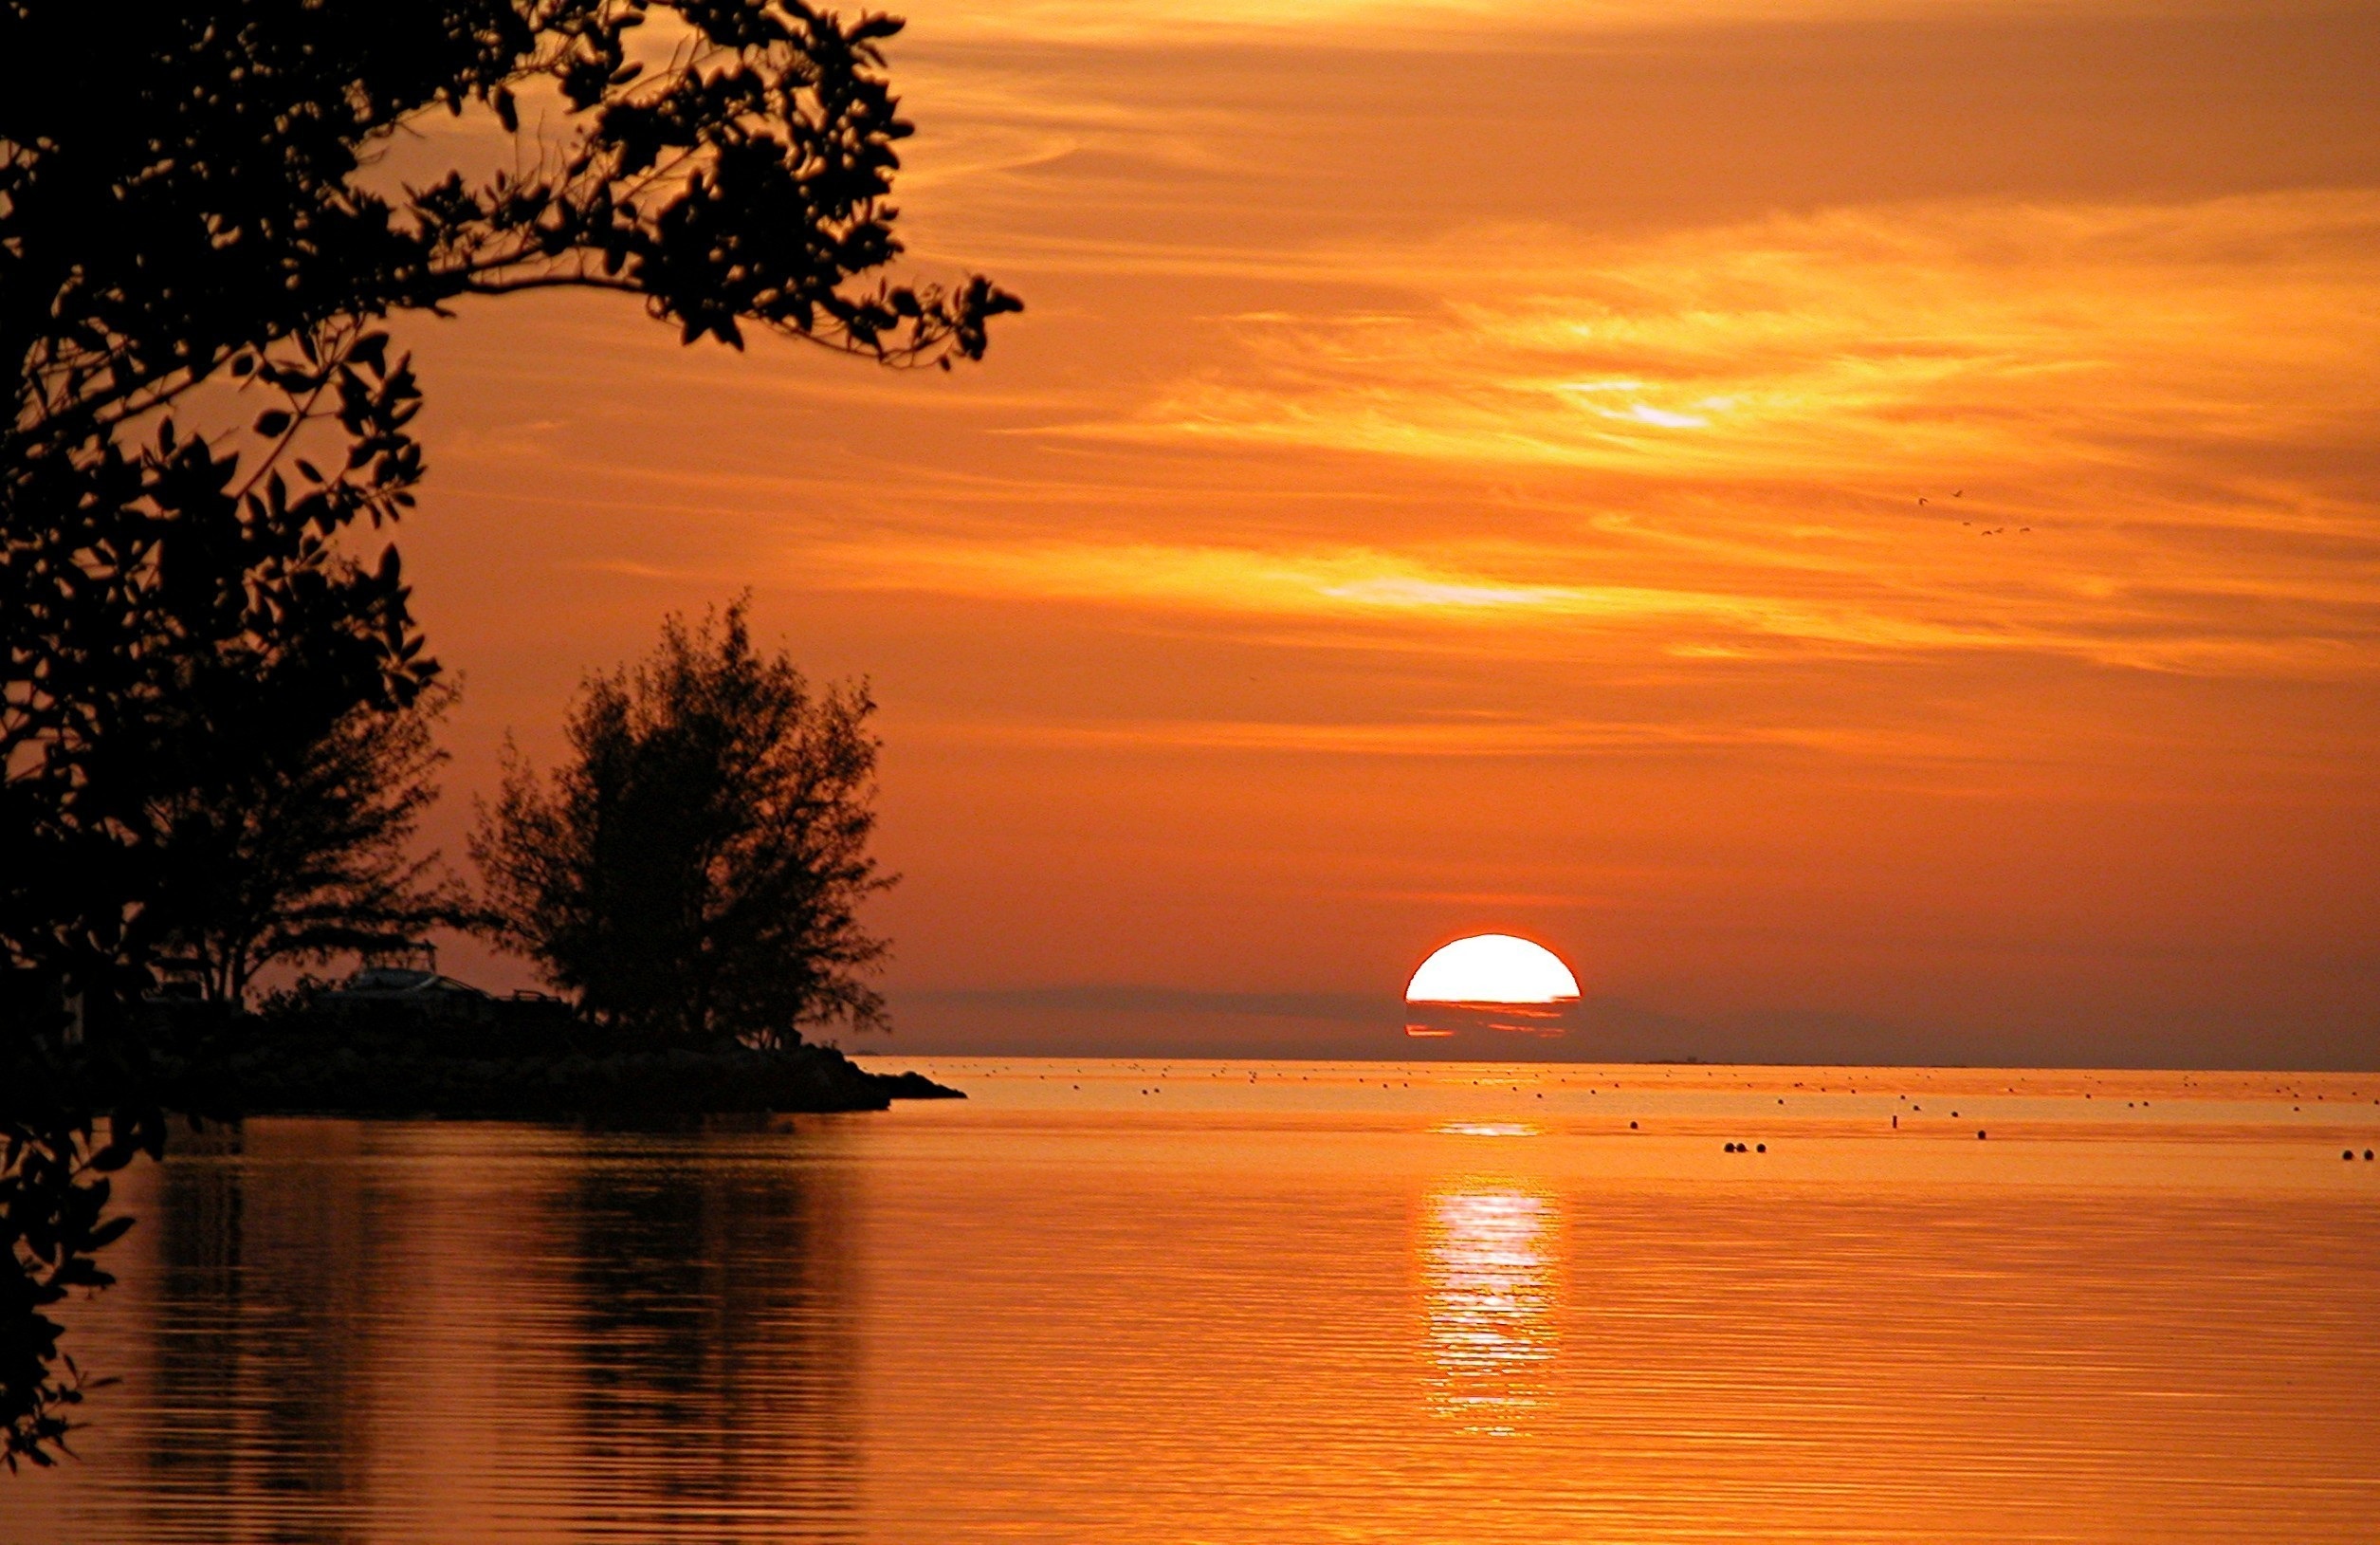
beach, landscape, sea, water, nature, ocean, horizon, sky, sun, sunrise, sunset, night, sunlight, morning, dawn, summer, vacation, travel, dusk, evening, reflection, tropical, usa, america, island, tourism, majestic, florida, destination, afterglow, orange sky, key west, red sky at morning